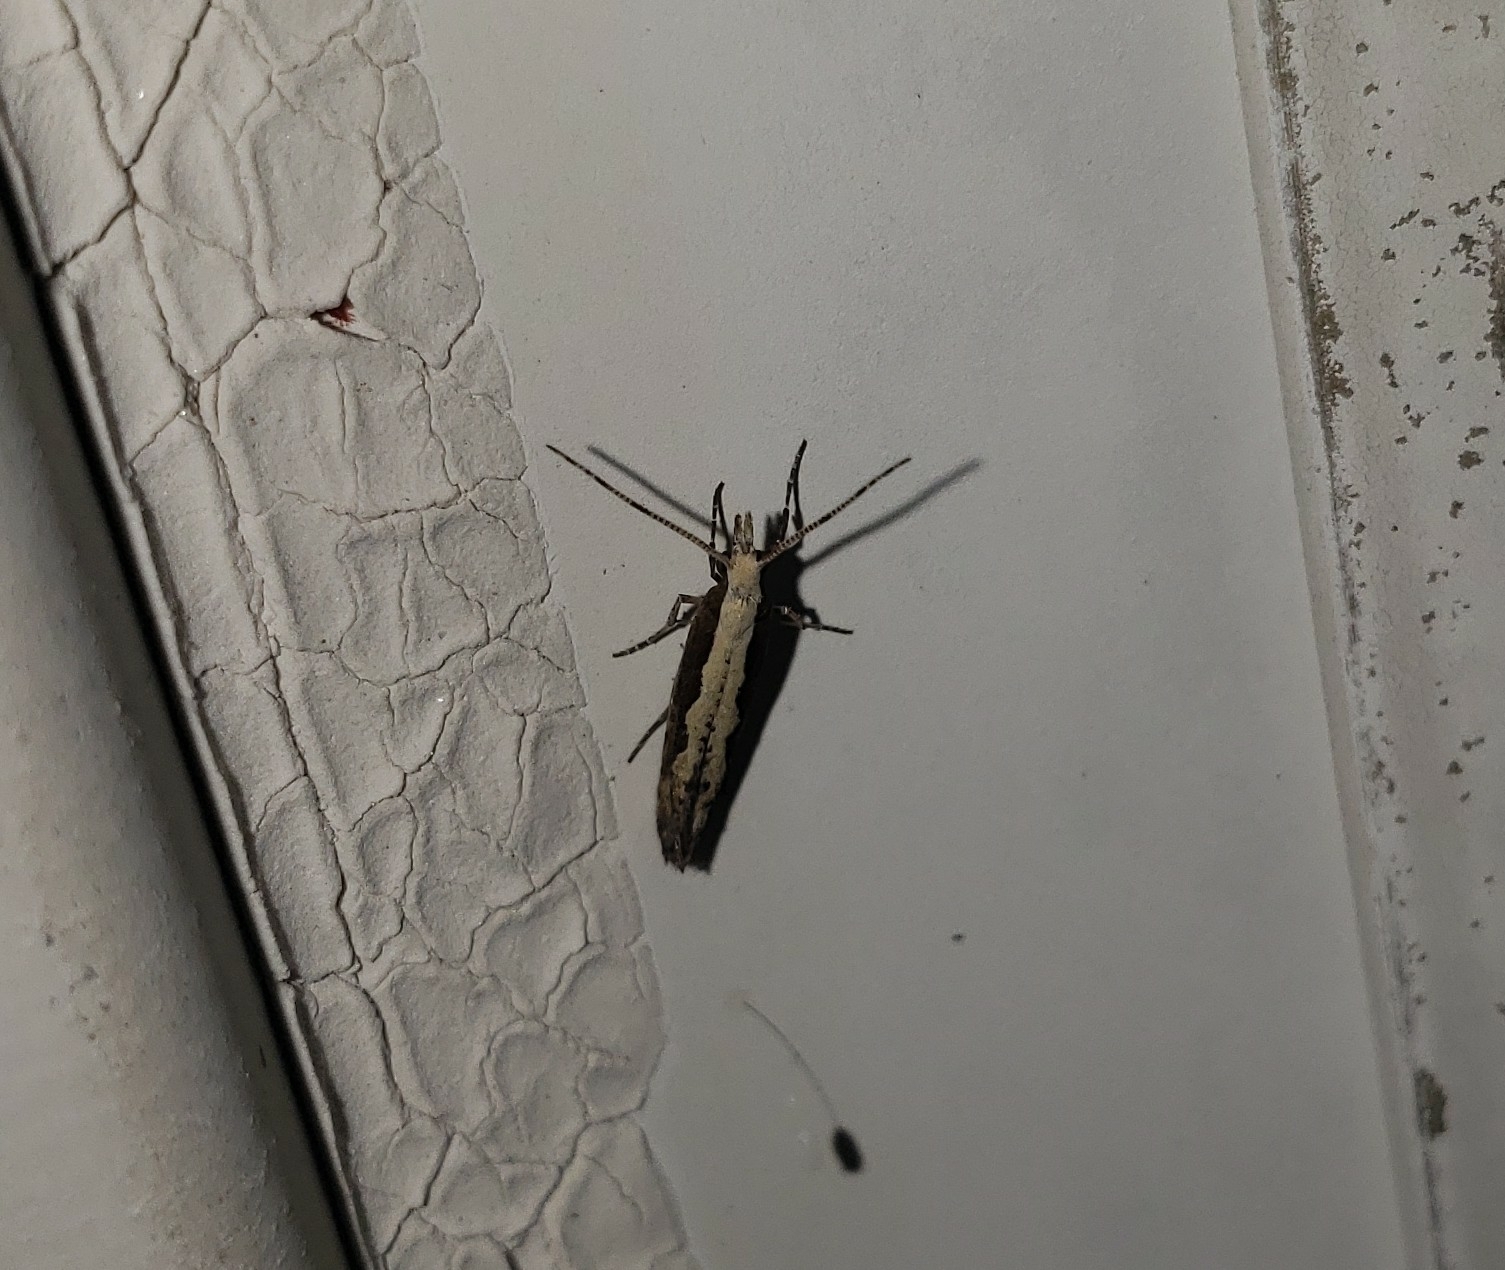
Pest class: diamondback_moth